Adelaide Deming

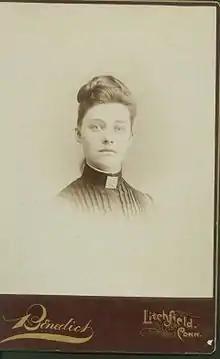
Adelaide Deming

Born on December 12, 1864, in Litchfield, Connecticut, Deming was descended from a family with deep roots in the community. She received much of her training in New York City, studying at the Art Students League of New York; her teachers included William Merritt Chase, William Lathrop, Henry B. Snow, and Arthur Wesley Dow. She taught at the Pratt Institute for eight years. Deming resigned in 1910 along with other instructors when her department head, Edith Greer, was not reinstated.